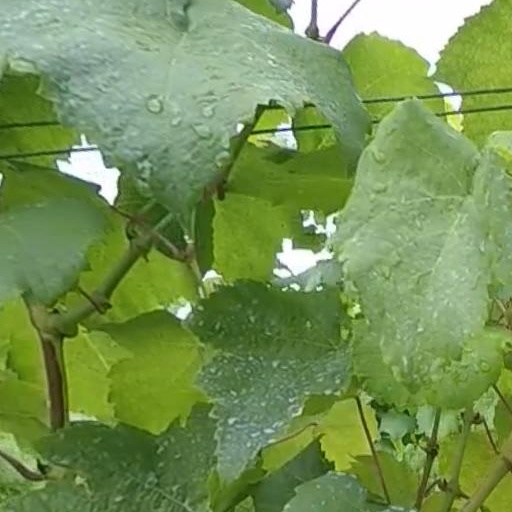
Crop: grape